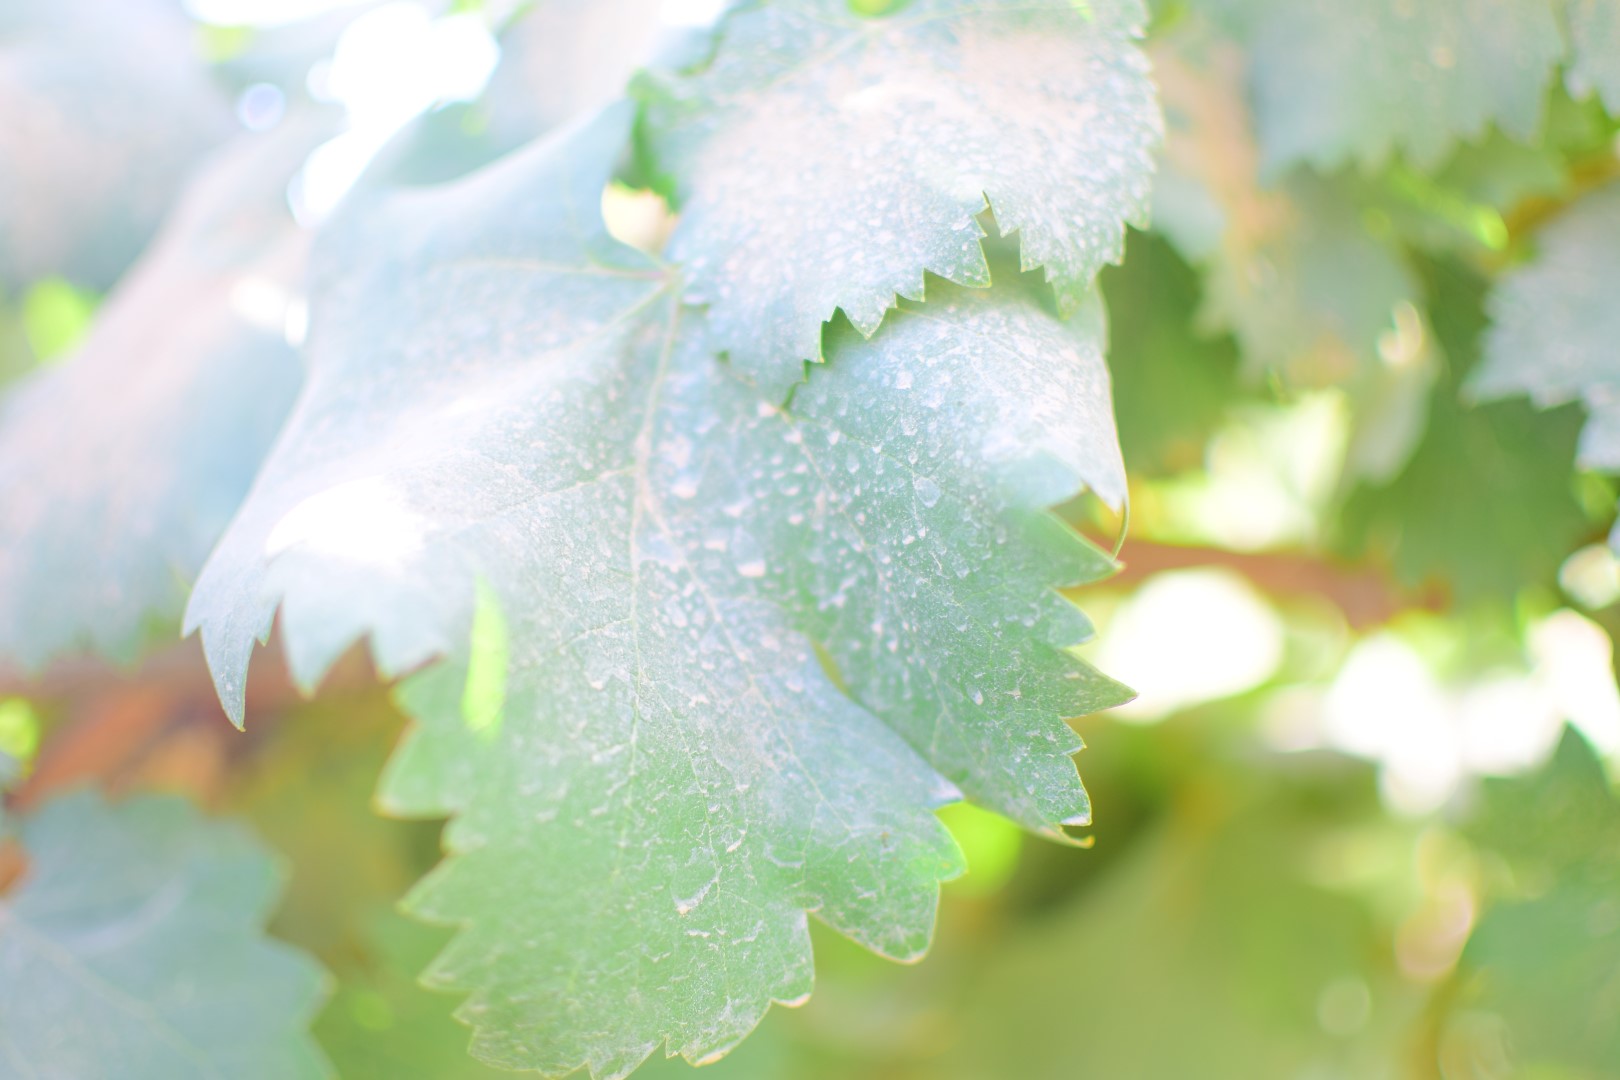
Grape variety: Shdah